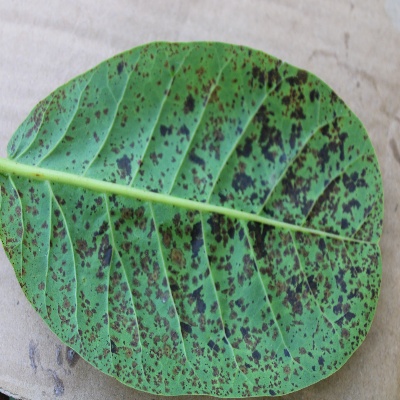
Crop: Cashew
Condition: anthracnose